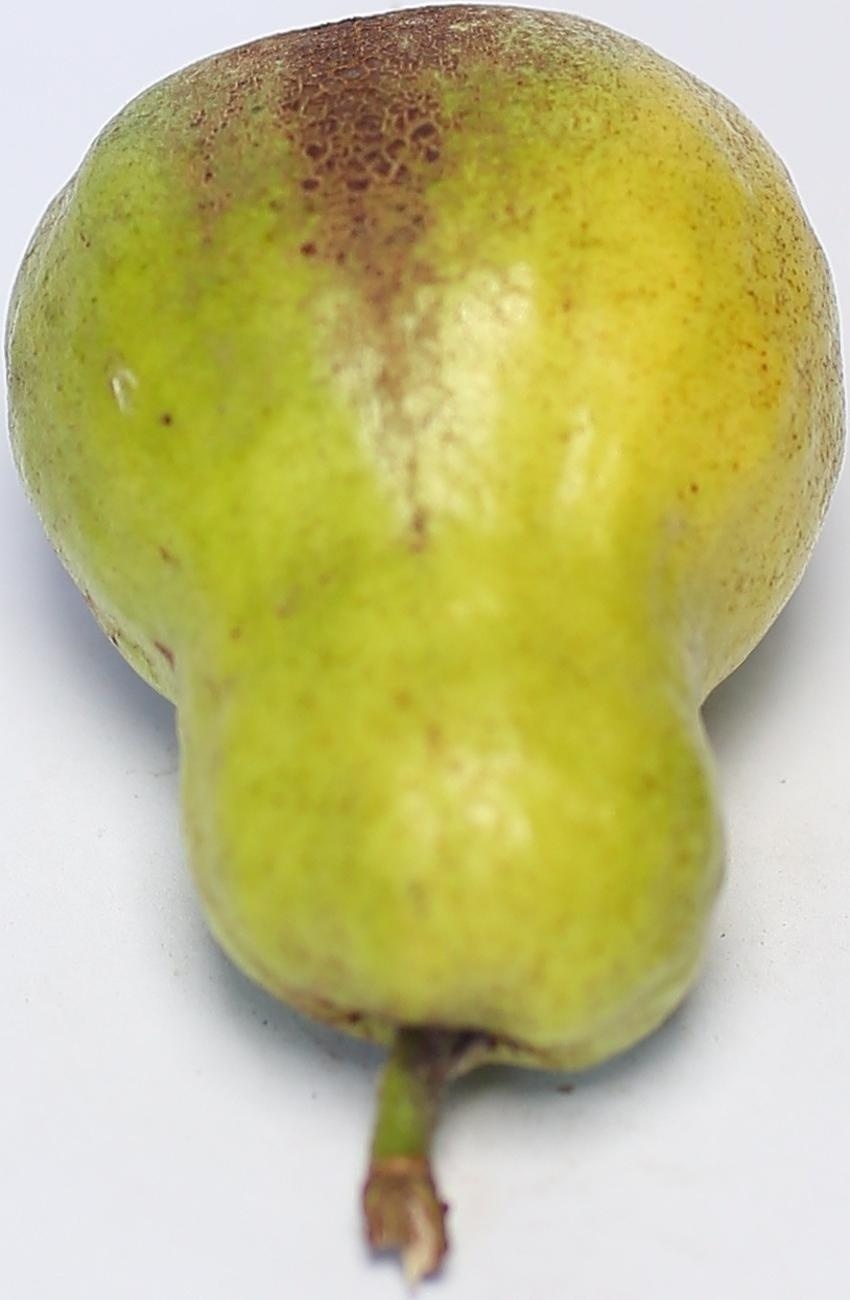
Maturity: mature-green
Variety: local-sindhi